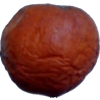
Label: apples